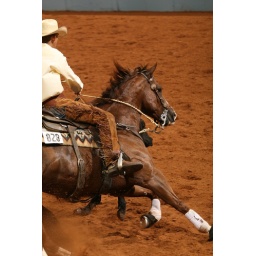
Lucas McCullough of Morriston, Florida, and Nice Bobby Sox circle up their cow in the working cow horse prelims.